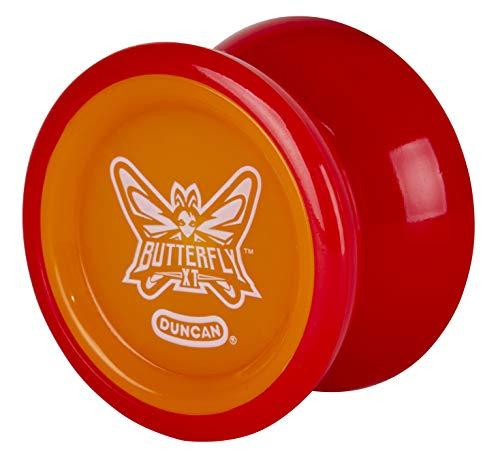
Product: Duncan Toys Butterfly XT Yo Yo with Ball Bearing Axle (Colors may vary)
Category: Toys & Games | Sports & Outdoor Play | Yo-yos
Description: BALL BEARING AXLE FOR LONG SPINS: The Butterfly XT features a ball-bearing axle, offering 10x the spin time of the original Duncan Butterfly Yo-Yo.
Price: $4.99
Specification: ProductDimensions:2x2x2inches|ItemWeight:0.8ounces|ShippingWeight:0.8ounces(Viewshippingratesandpolicies)|DomesticShipping:ItemcanbeshippedwithinU.S.|InternationalShipping:ThisitemcanbeshippedtoselectcountriesoutsideoftheU.S.LearnMore|ASIN:B00BWJK0KS|Itemmodelnumber:3514XP|Manufacturerrecommendedage:6-10years